All Men Are Liars

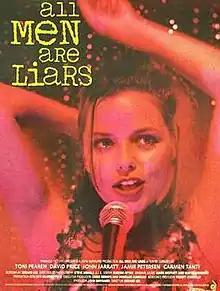

All Men Are Liars is a 1995 Australian comedy film written and directed by Gerard Lee and starring Toni Pearen and David Price.